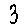
Label: 3